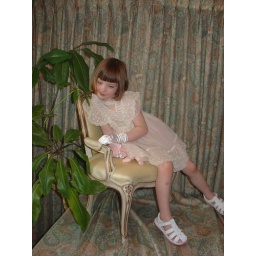
Eleanor wears a vintage dress from the late 50's and sits in a  vintage child's chair from the Kentucky Governor's Mansion